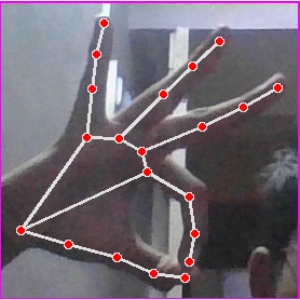
अक्षर: ण